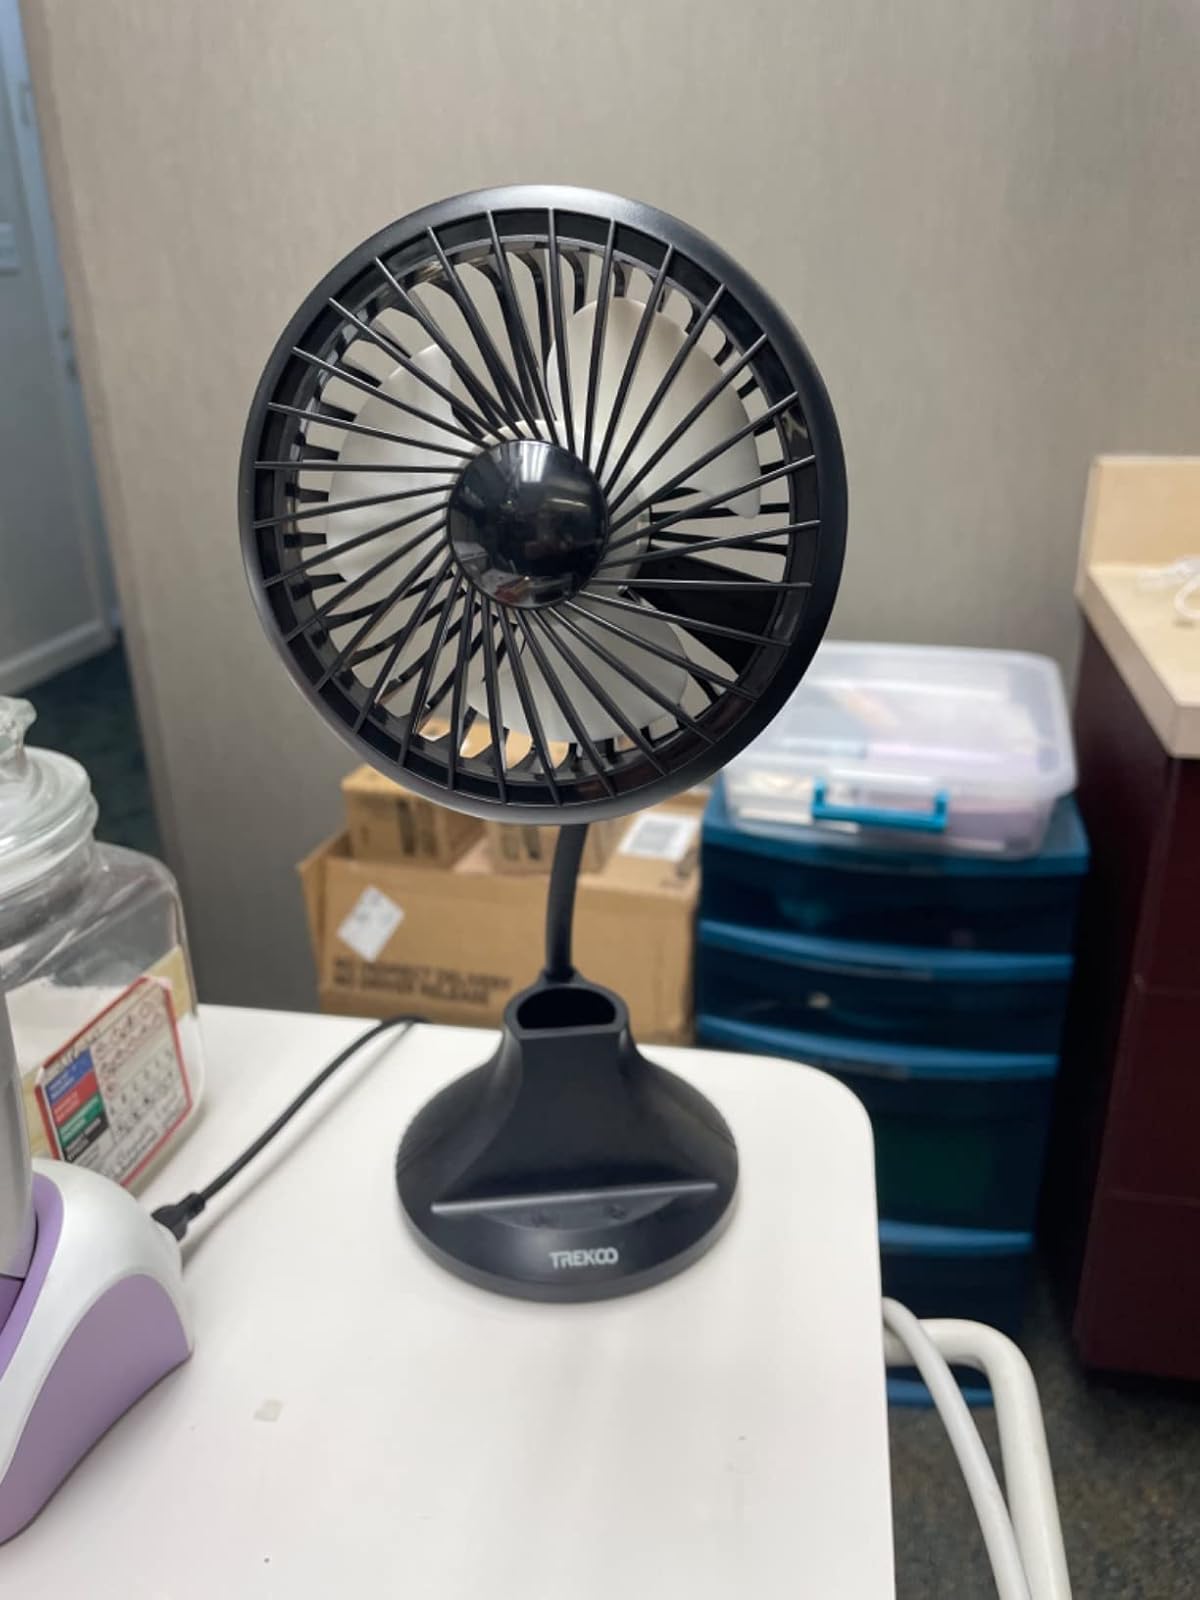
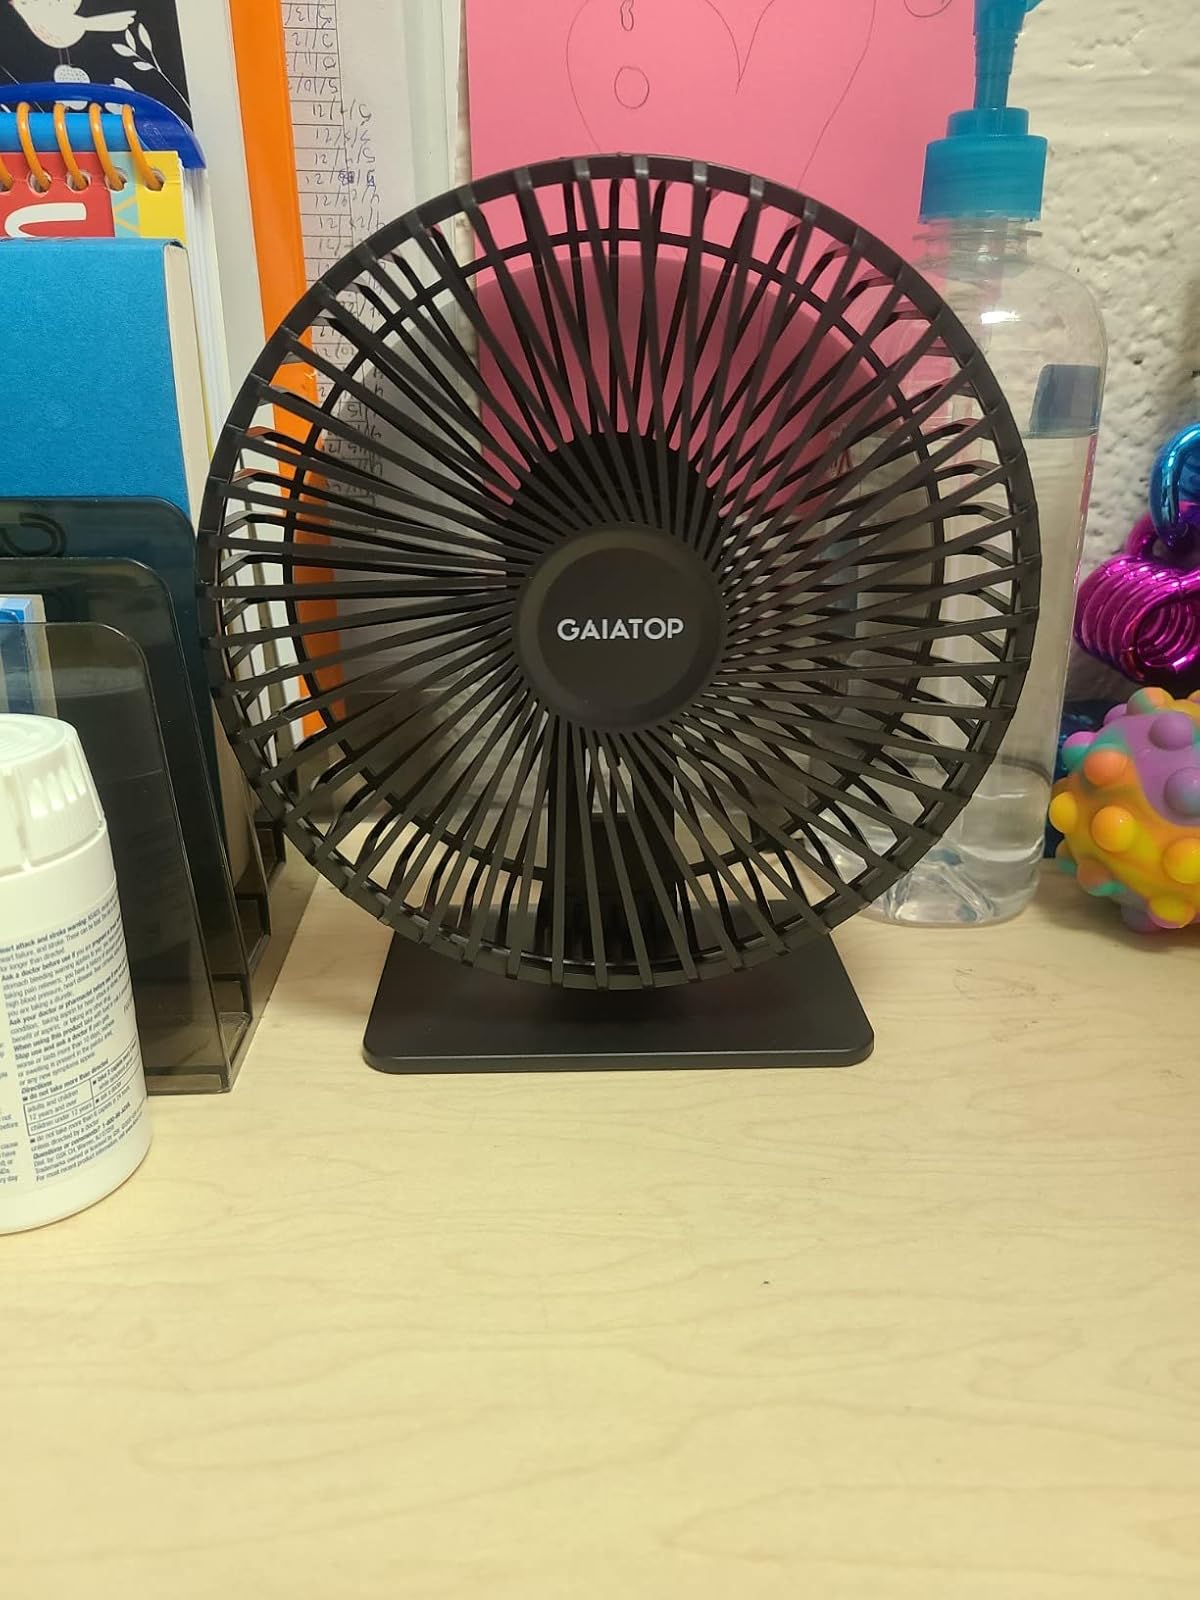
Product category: fan
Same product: no